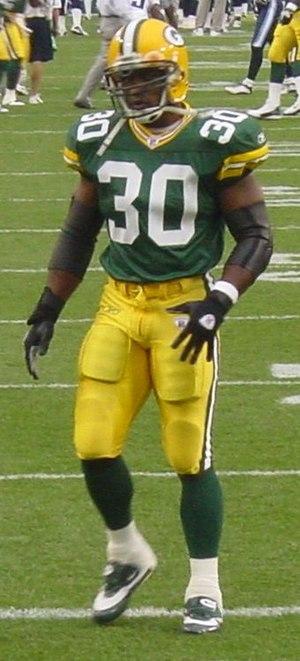
Ahman Green est un joueur américain de Football américain, né le 16 février 1977 à Omaha, qui évolue au poste de running back.